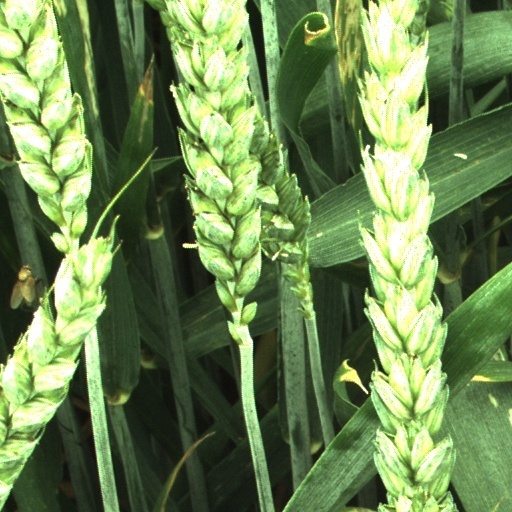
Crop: wheat